Tinea nigra

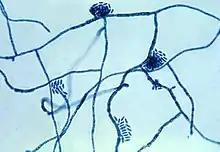
Micrograph of the fungus "Hortaea werneckii", the causative agent of tinea nigra

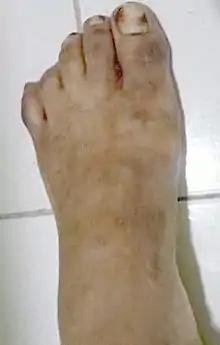

Tinea nigra, also known as superficial phaeohyphomycosis and Tinea nigra palmaris et plantaris, is a superficial fungal infection, a type of phaeohyphomycosis rather than a tinea, that causes usually a single 1–5 cm dark brown-black, non-scaly, flat, painless patch on the palms of the hands and the soles of the feet of healthy people. There may be multiple spots. The macules occasionally extend to the fingers, toes, and nails, and may be reported on the chest, neck, or genital area. Tinea nigra infections can present with multiple macules that can be mottled or velvety in appearance, and may be oval or irregular in shape. The macules can be anywhere from a few mm to several cm in size.